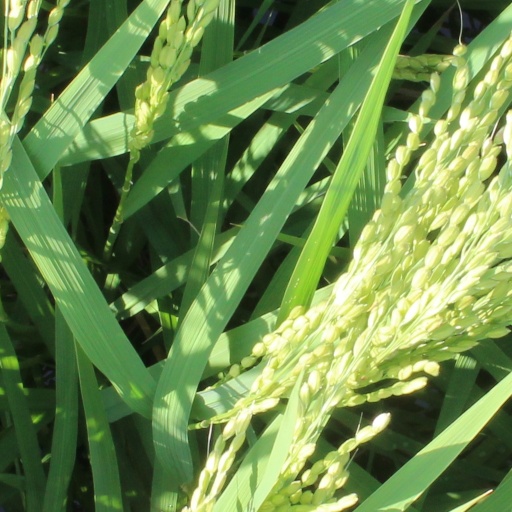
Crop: rice